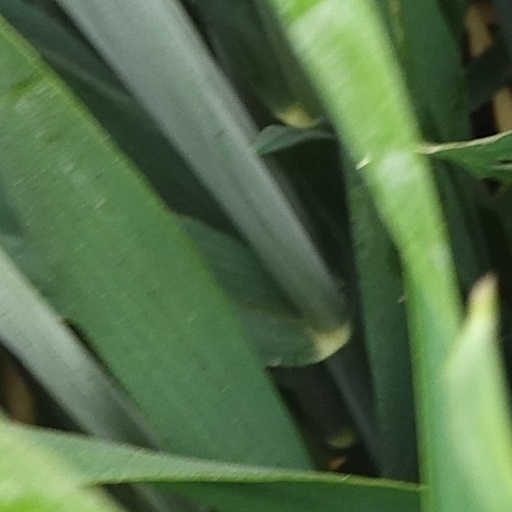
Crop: wheat